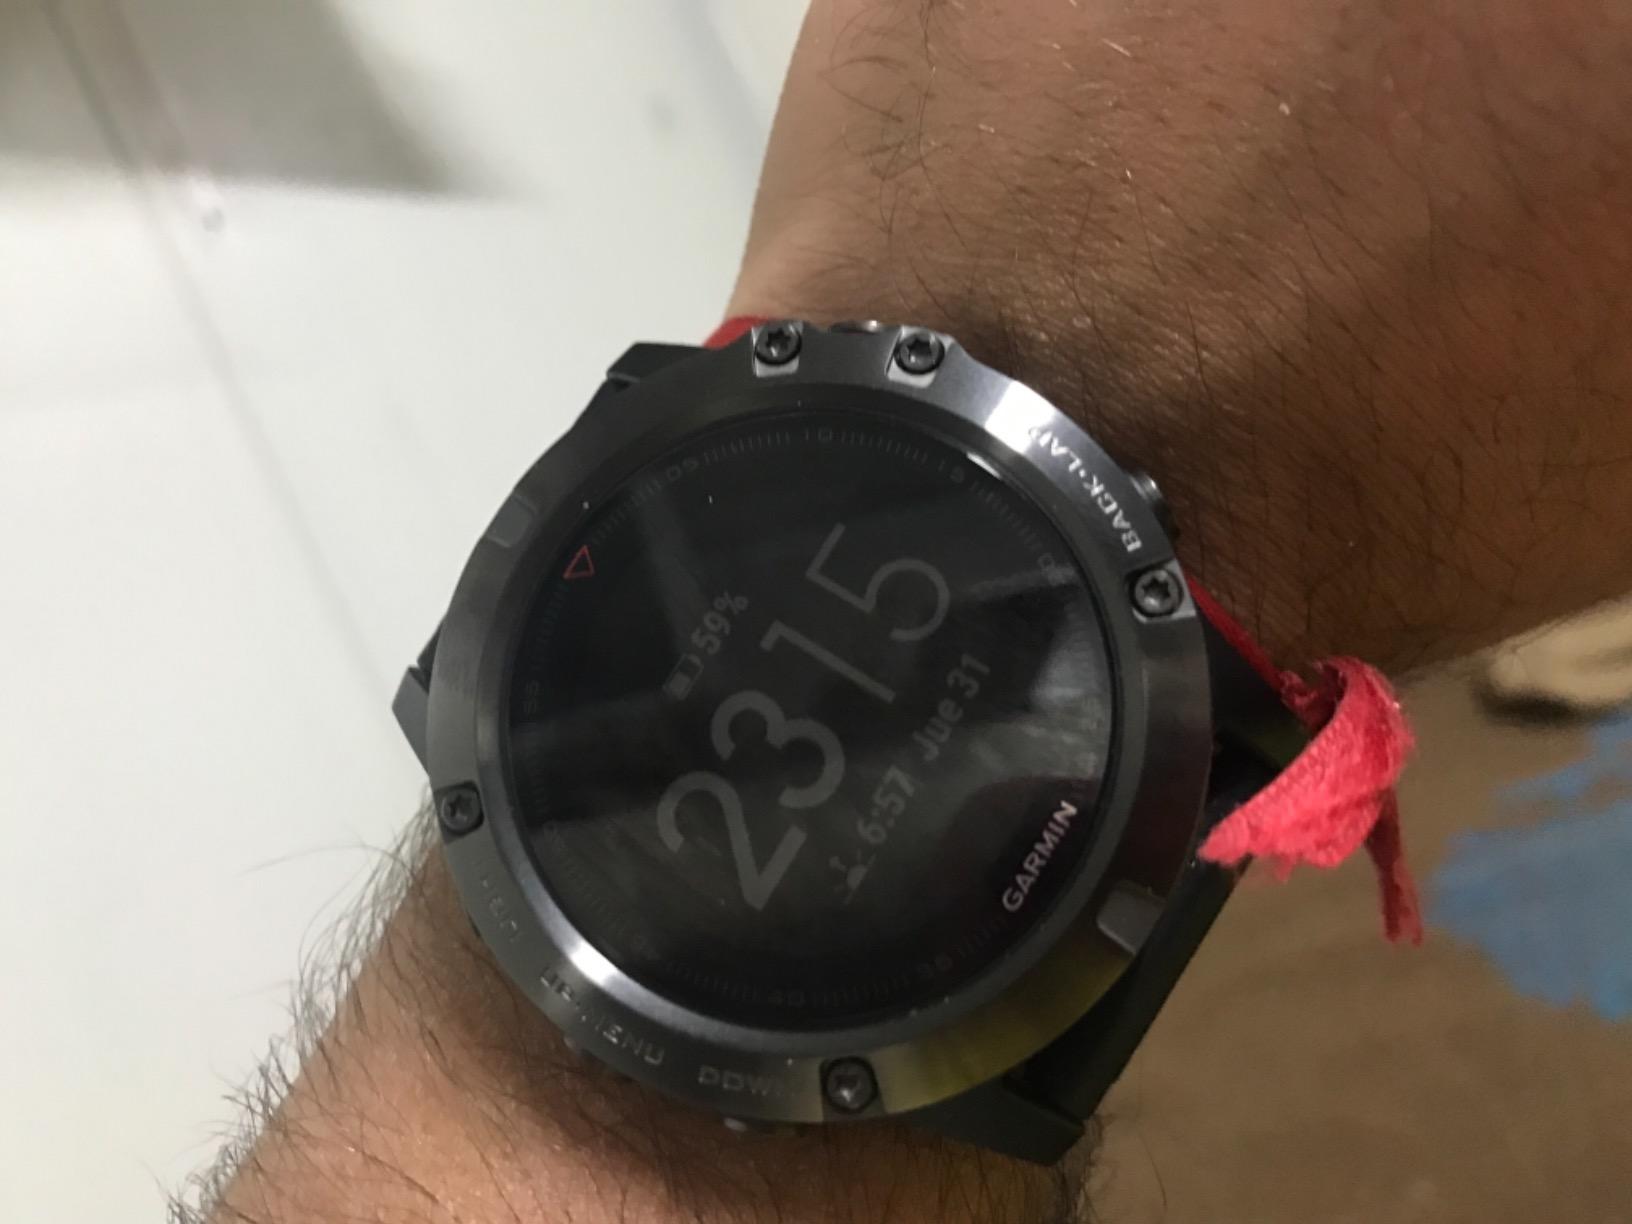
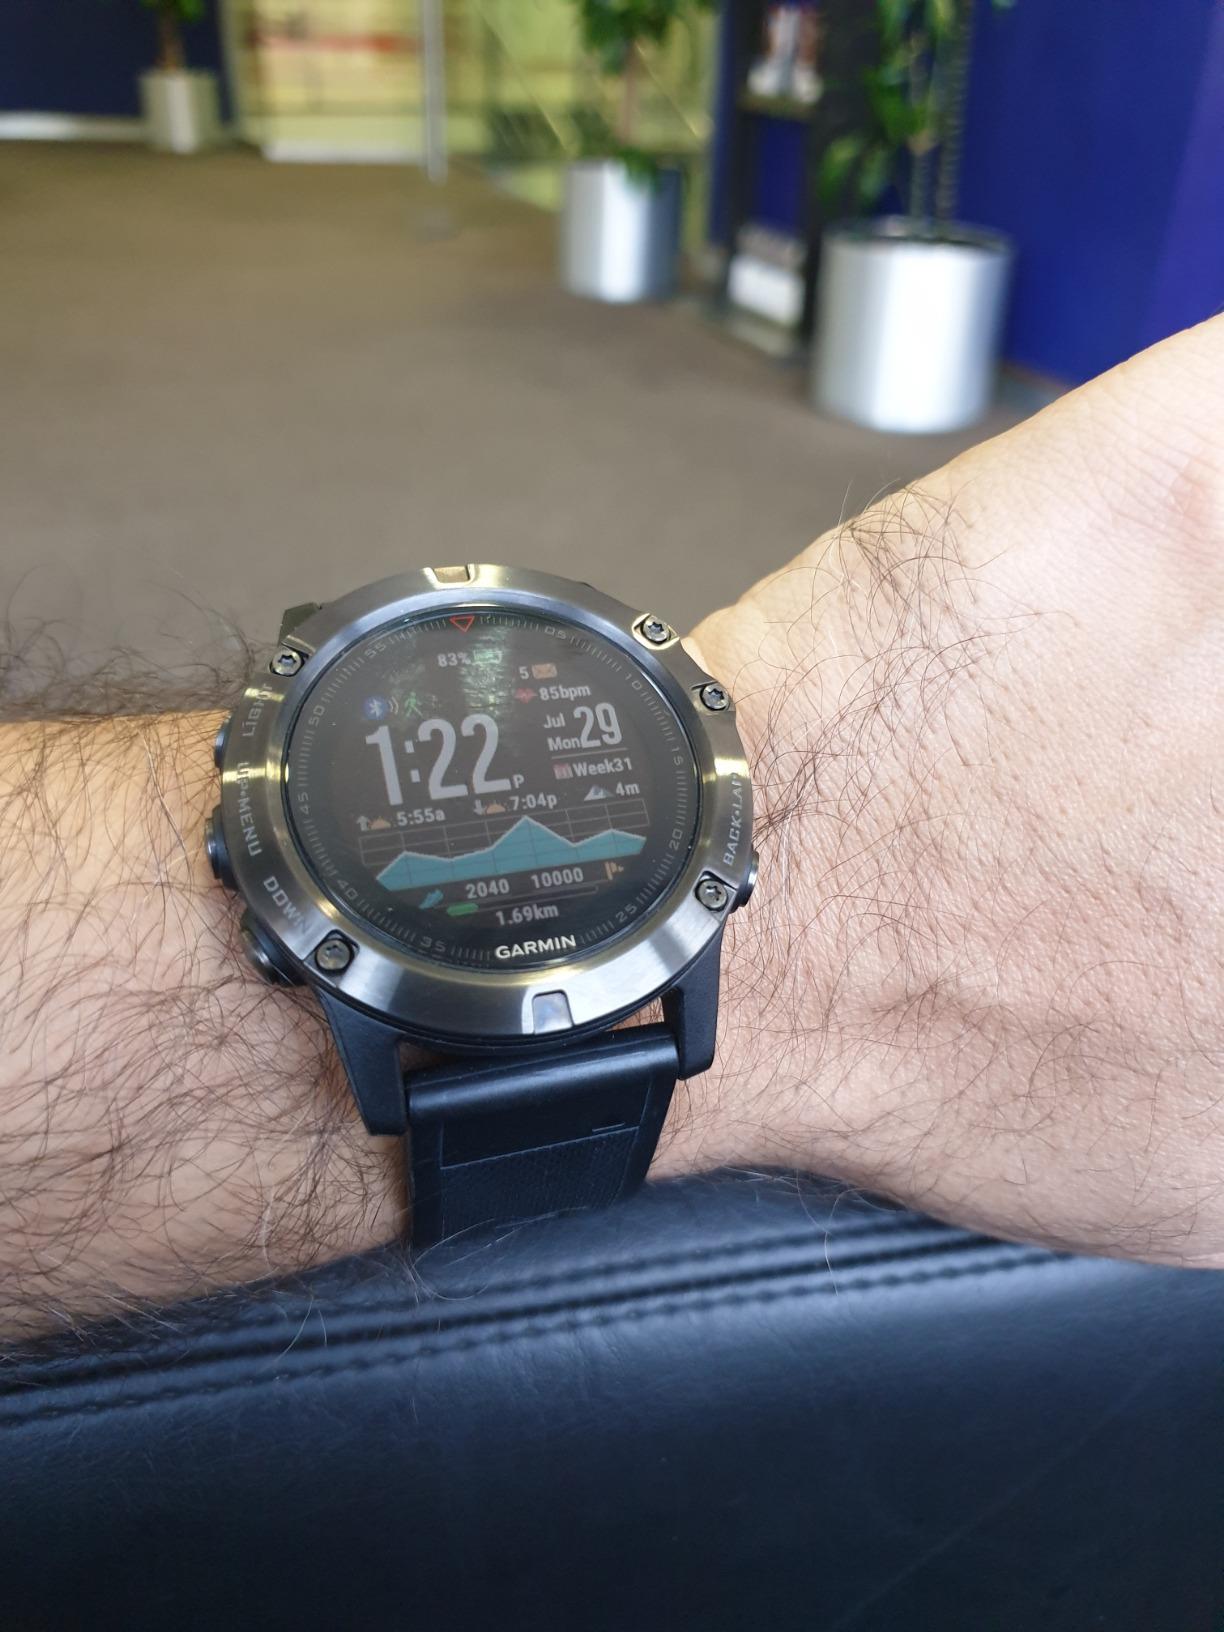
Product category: smartwatch
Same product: yes